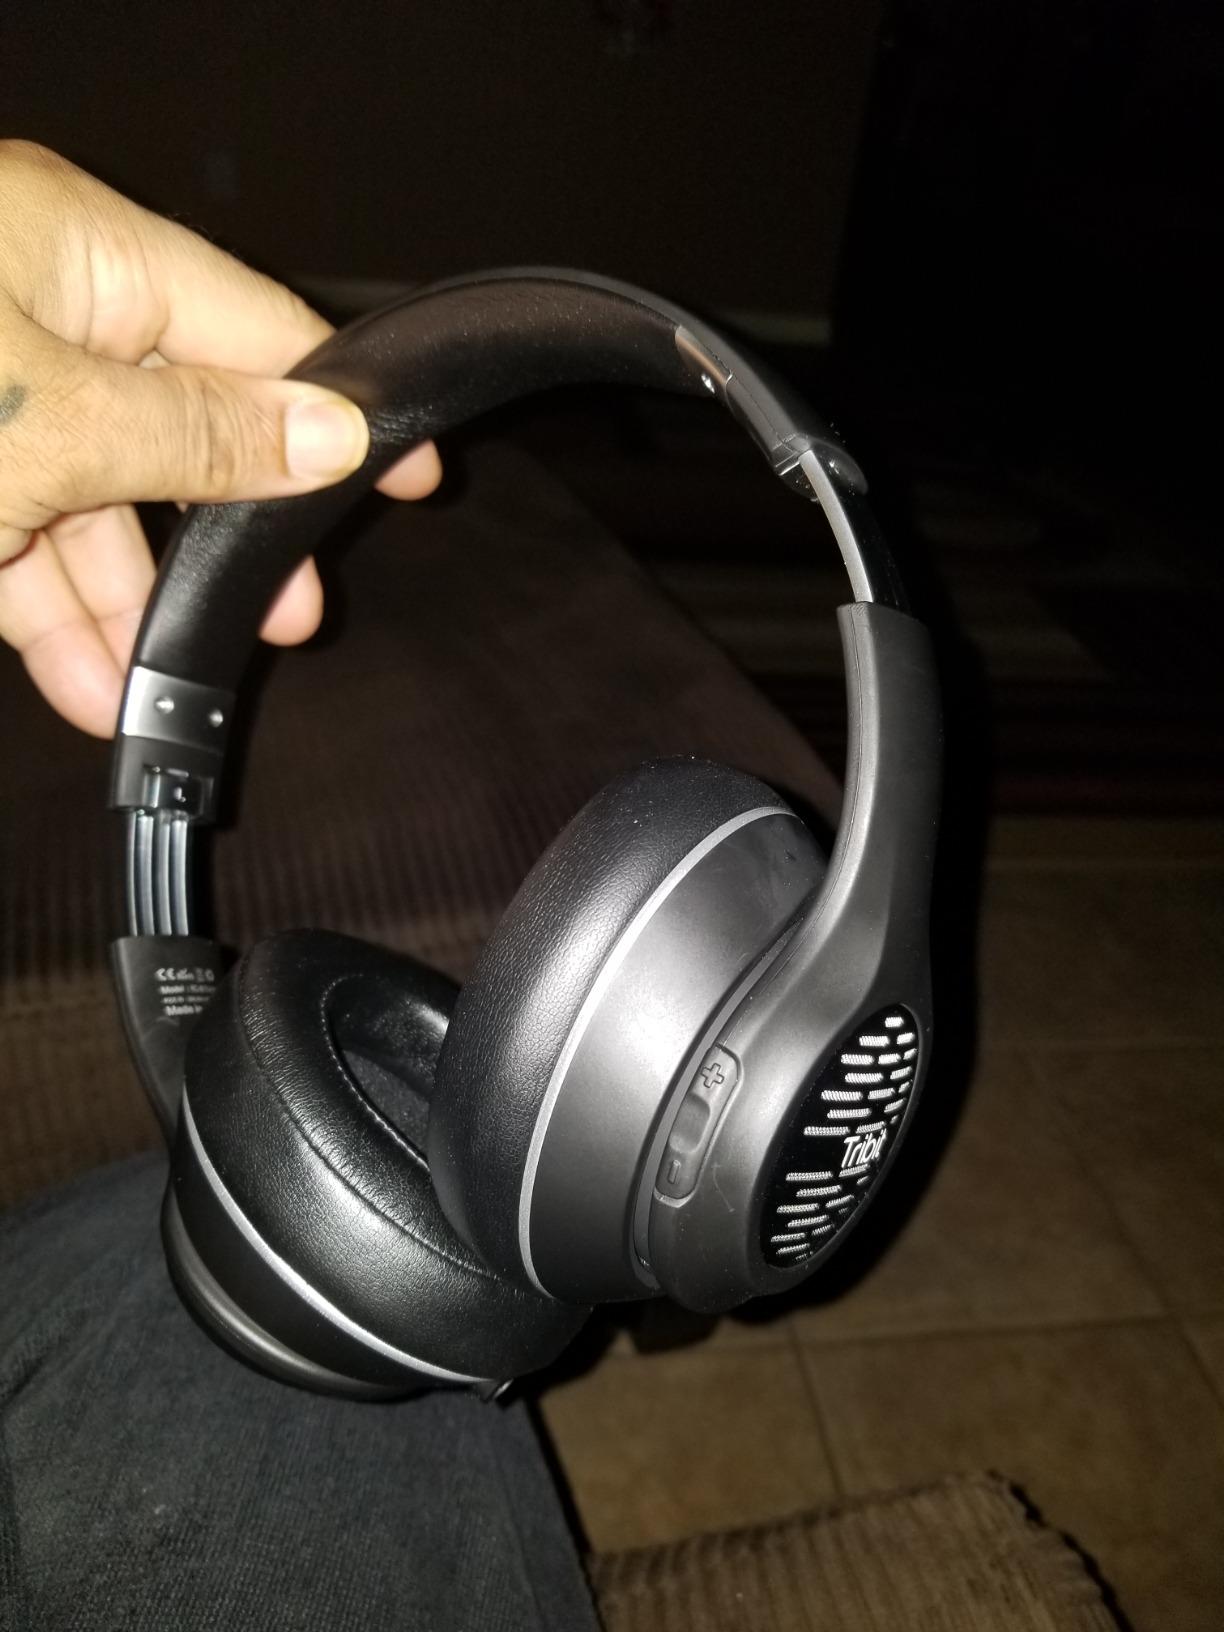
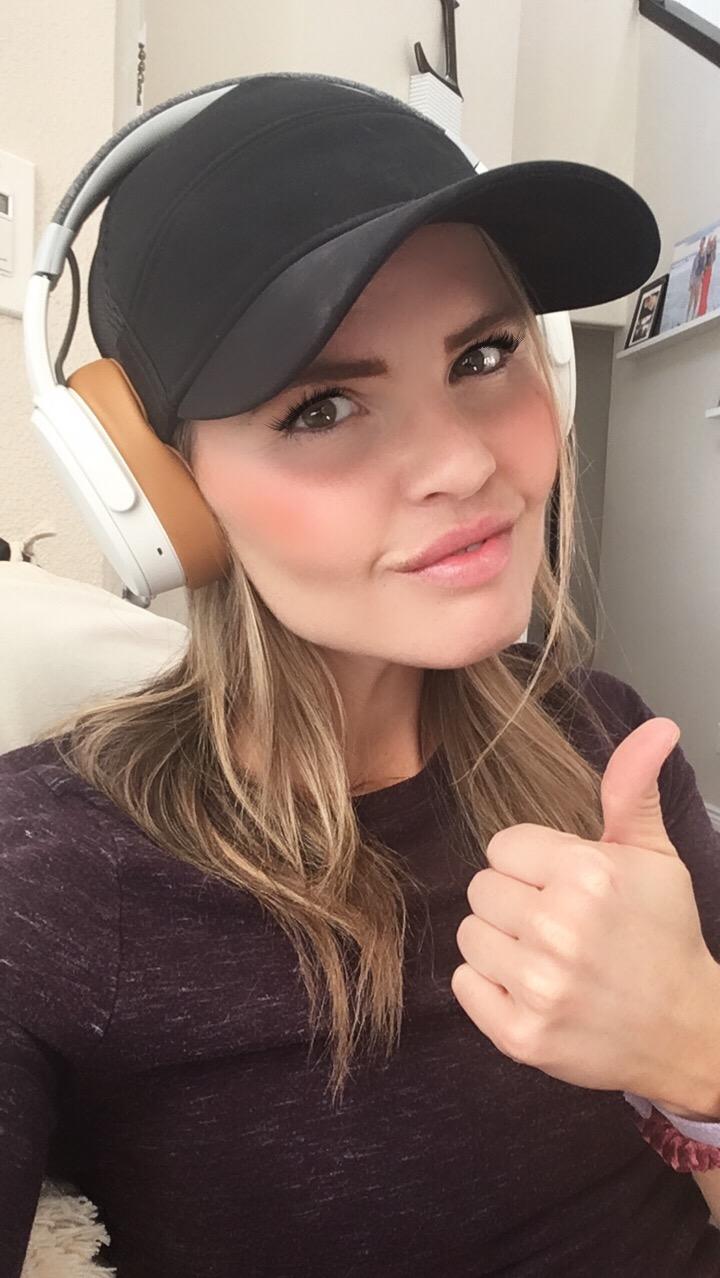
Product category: headphones
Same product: no